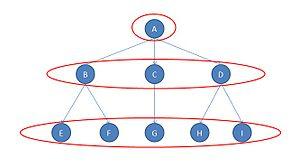
L'analyse de similitudes est une méthode d'analyse des données s'inscrivant dans une approche issue de la théorie des graphes et qui se base sur la recherche de similitudes ou de dissimilitudes. Cette approche permet de ne pas créer de catégories a priori, et de plutôt construire les catégories à analyser à partir de similitudes formelles entre les entités au sein d'un réseau.